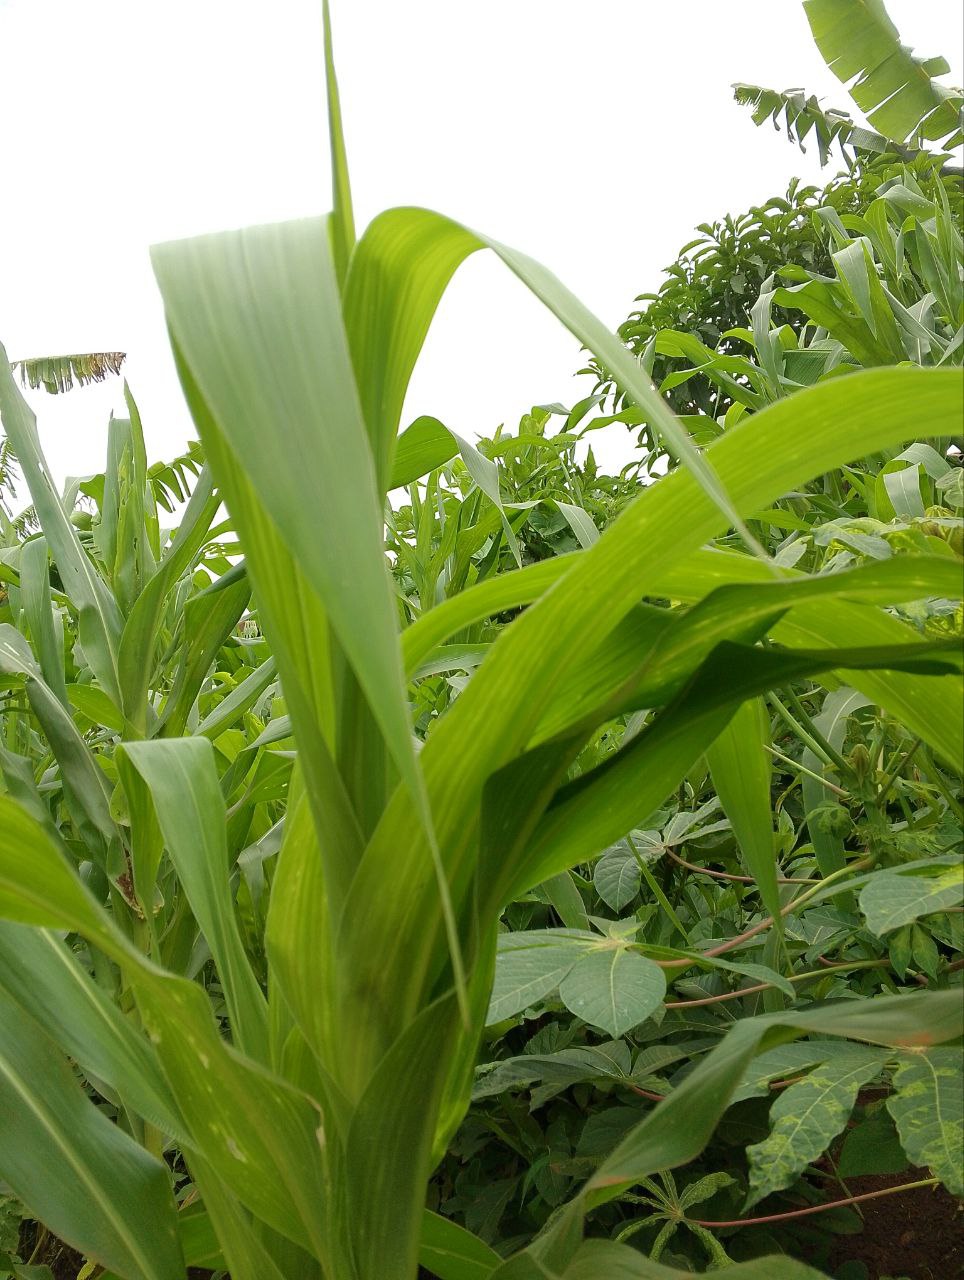
Label: spodoptera_frugiperda